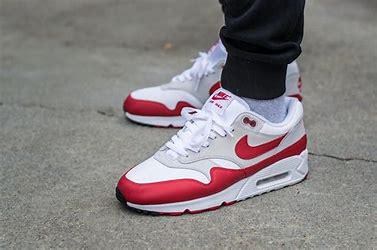
Brand: Nike
Model: Air Max SC